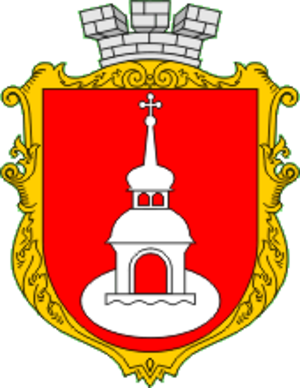
Pereiaslav est une ville de l'oblast de Kiev, en Ukraine. Sa population s'élevait à 27 945 habitants en 2013.
La bataille de l'Irpine marque le point final de la conquête victorieuse des villes du grand-duché de Kiev en 1321. L’armée lituanienne du prince Gediminas écrasa la coalition des princes rus' au nord de Kiev. Les villes de la région durent faire leur soumission aux conquérants du Nord.